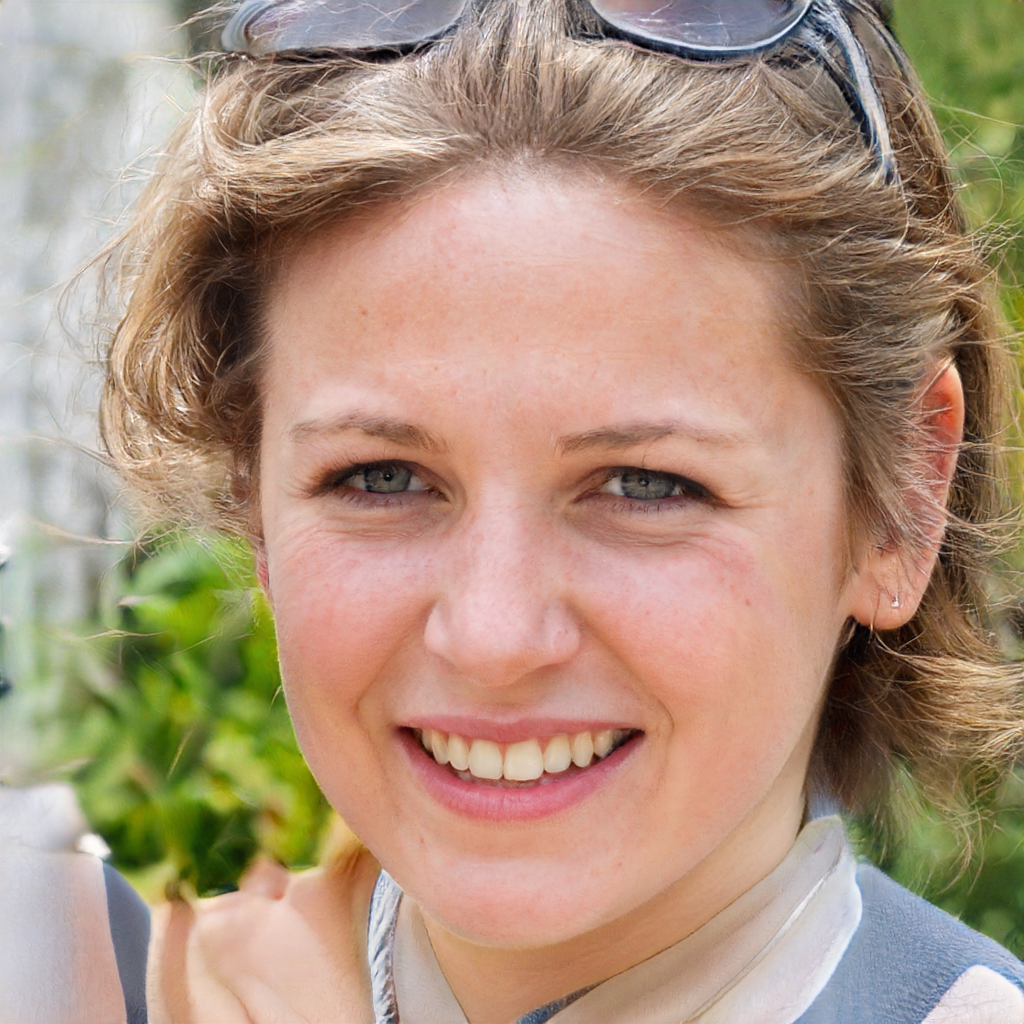
Portrait style: Real Portrait